Ahmed Taib El Alj

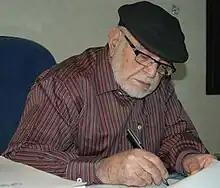
Ahmad al-Tayyeb Aldj

Ahmed Taib El Alj (9 September 1928 – 1 December 2012) was a Moroccan writer of Moroccan Arabic Zajal poetry and drama. He received several prizes and decorations for his service to Moroccan Arabic language theatre.